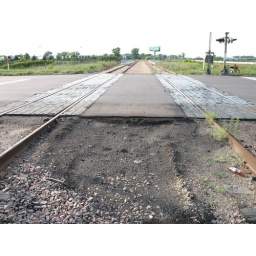
Looking north where the tracks in the corridor cross Lexington Avenue.